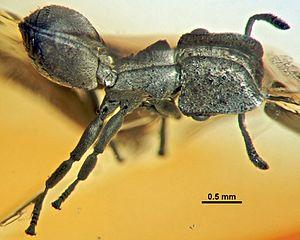
Cephalotes dieteri est une espèce éteinte de fourmis arboricoles du genre Cephalotes qui a vécu au Miocène.